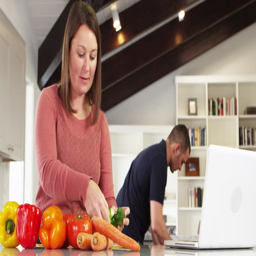
husband and wife cooking and prepping vegetables in the kitchen